Torvosaurus

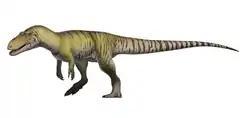
Restoration of "T. tanneri"

"Torvosaurus" was a very large and robust predatory dinosaur. "T. tanneri" was initially described as long, but a detailed osteological description has revised its length estimate to . "T. gurneyi" was initially estimated around long, but its body length estimate was revised to in its specific description. Claims have been made indicating even larger sizes for the American species "T. tanneri", with estimates of up to in length and more than based on incomplete remains of "Edmarka rex" and "Brontoraptor". However, "Edmarka rex" and "Brontoraptor" lack detailed analyses to verify whether or not they actually belong to "T. tanneri". "T. tanneri" is estimated to have weighed approximately , while "T. gurneyi" is estimated to have weighed .